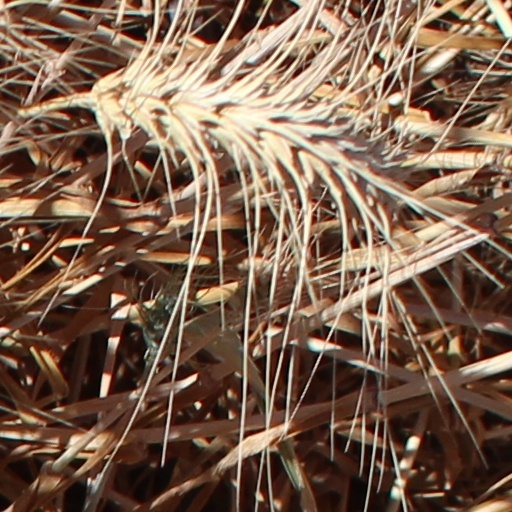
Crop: wheat